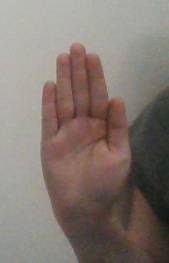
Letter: seen